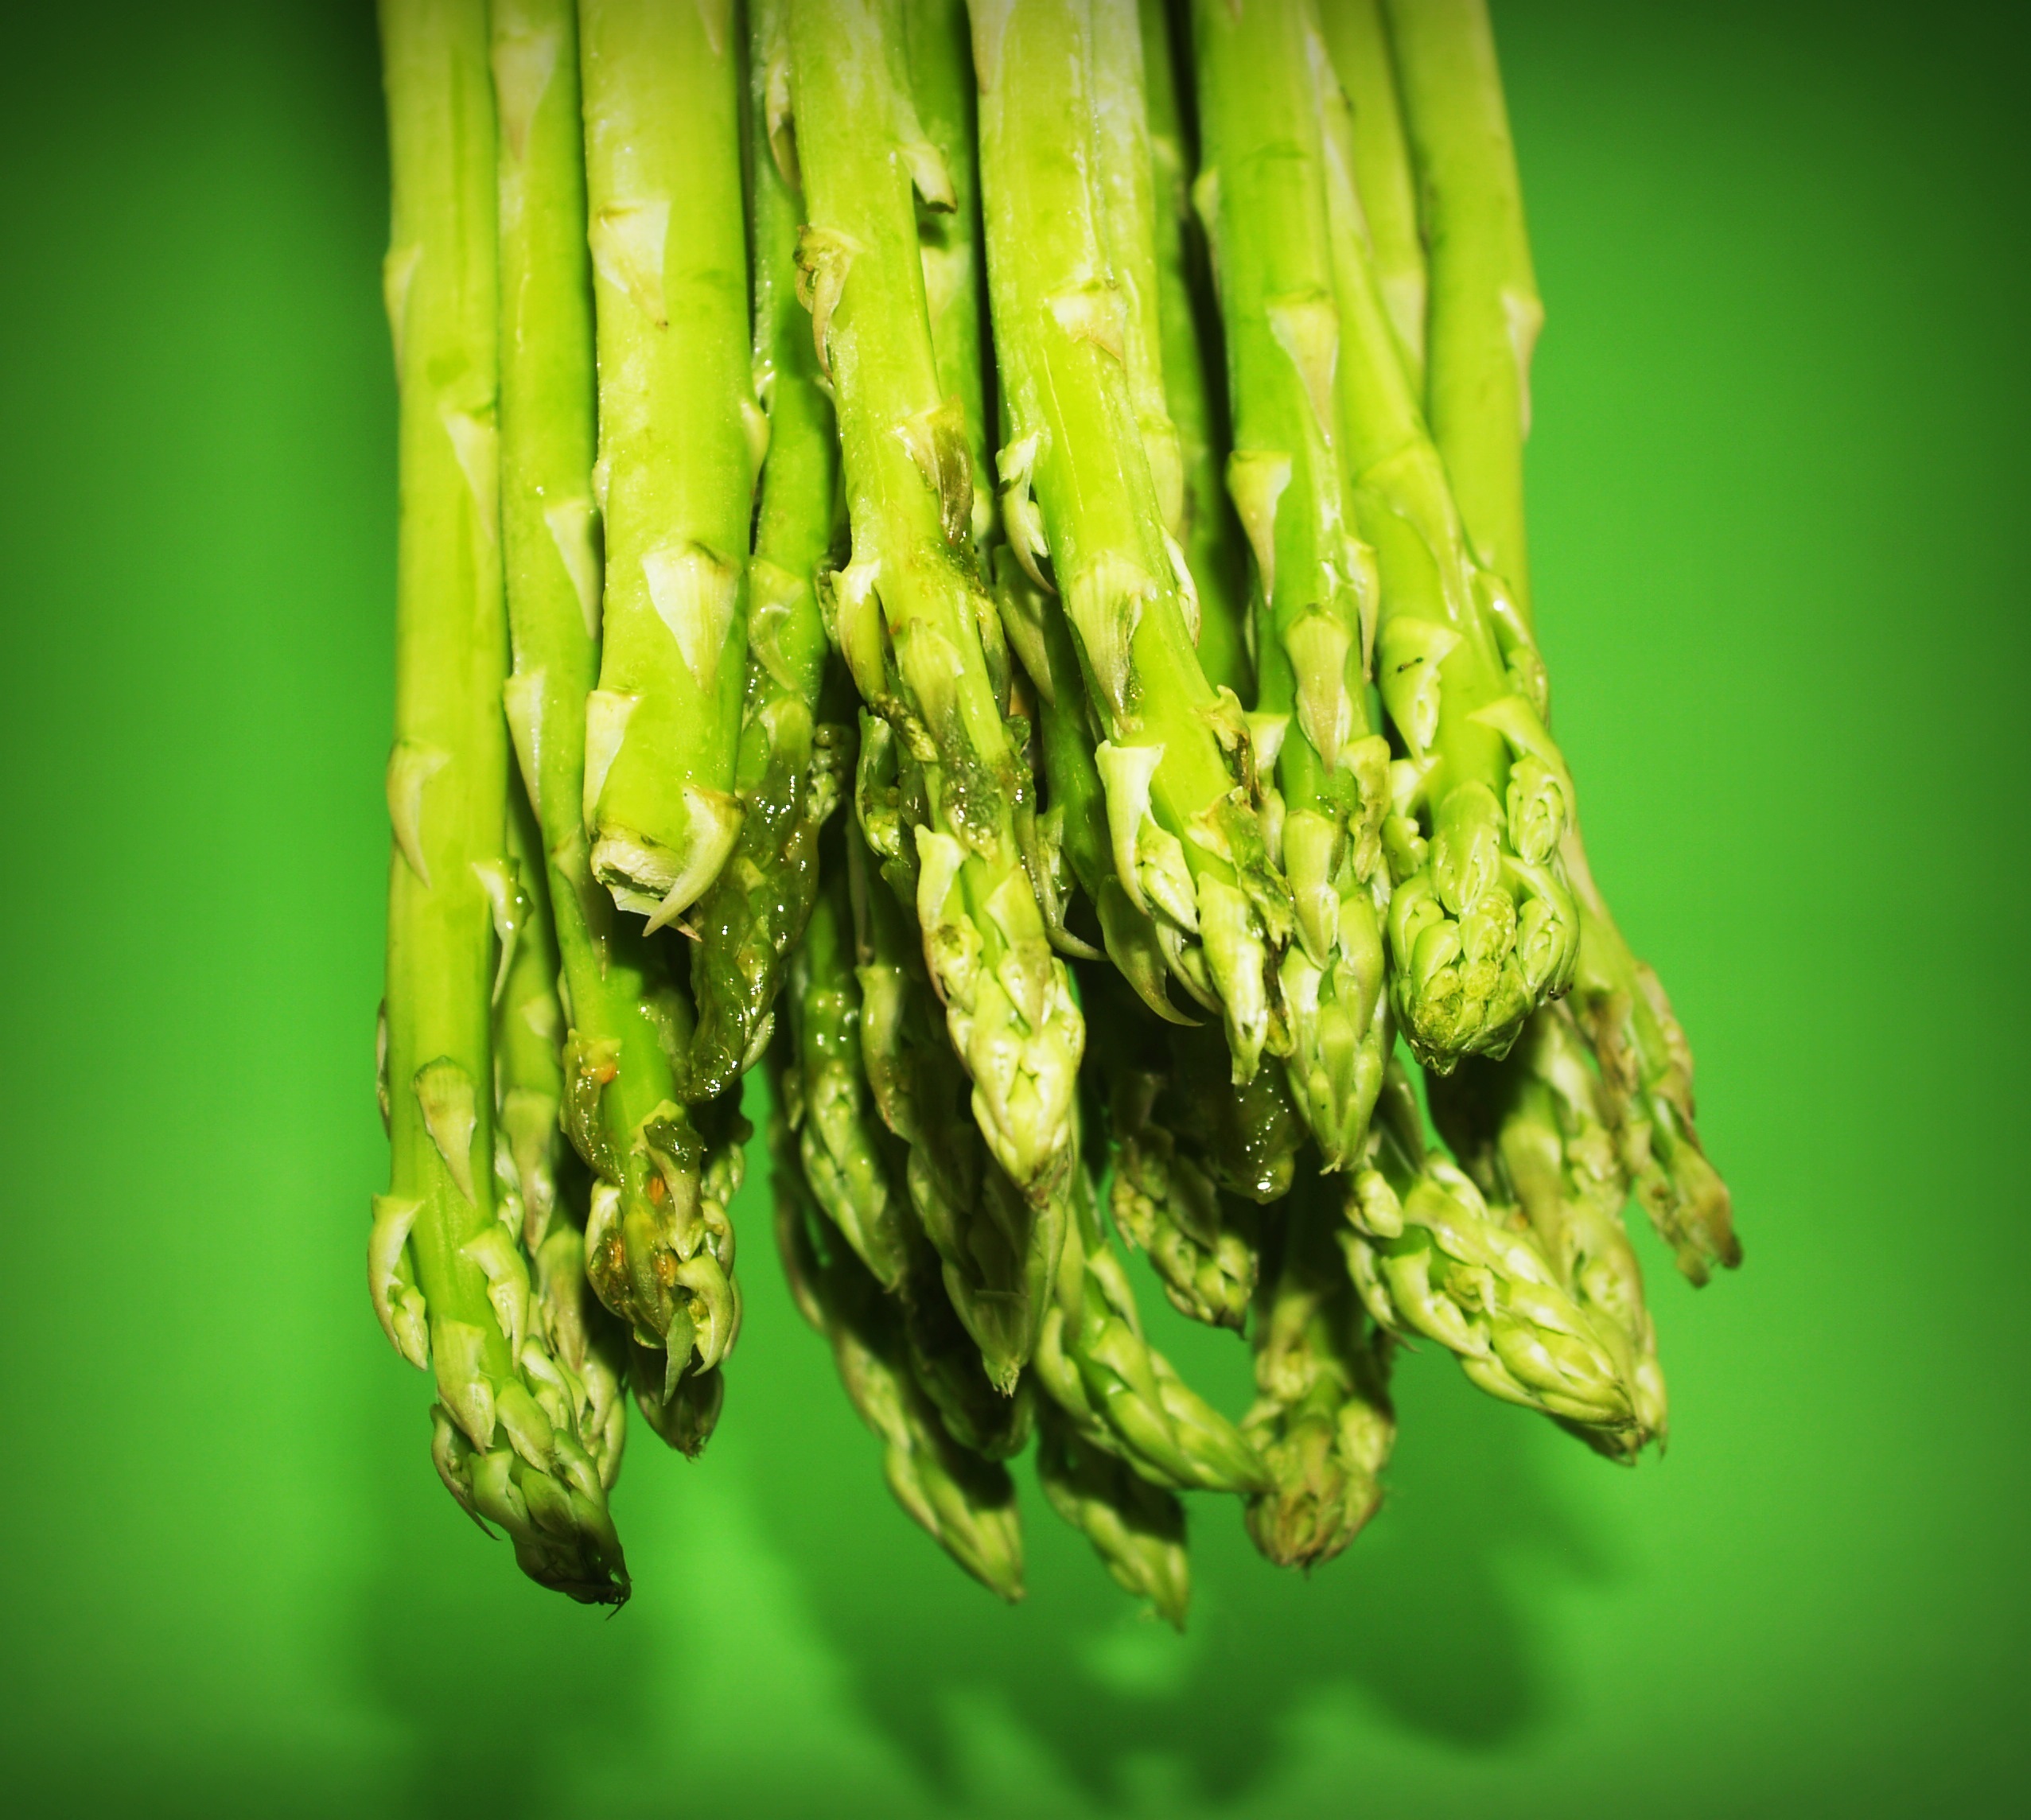
table, nature, branch, plant, wood, bunch, leaf, string, flower, rustic, meal, food, salad, spring, green, harvest, cooking, ingredient, produce, vegetable, natural, autumn, fresh, botany, closeup, gourmet, healthy, close, flora, cuisine, delicious, health, season, preparation, cook, freshness, close up, vitamin, eating, nutrition, wooden, seasonal, vegetarian, new, up, raw, bow, bud, diet, asparagus, organic, nobody, macro photography, tied, uncooked, flowering plant, plant stem, land plant, ferns and horsetails, fiddlehead fern